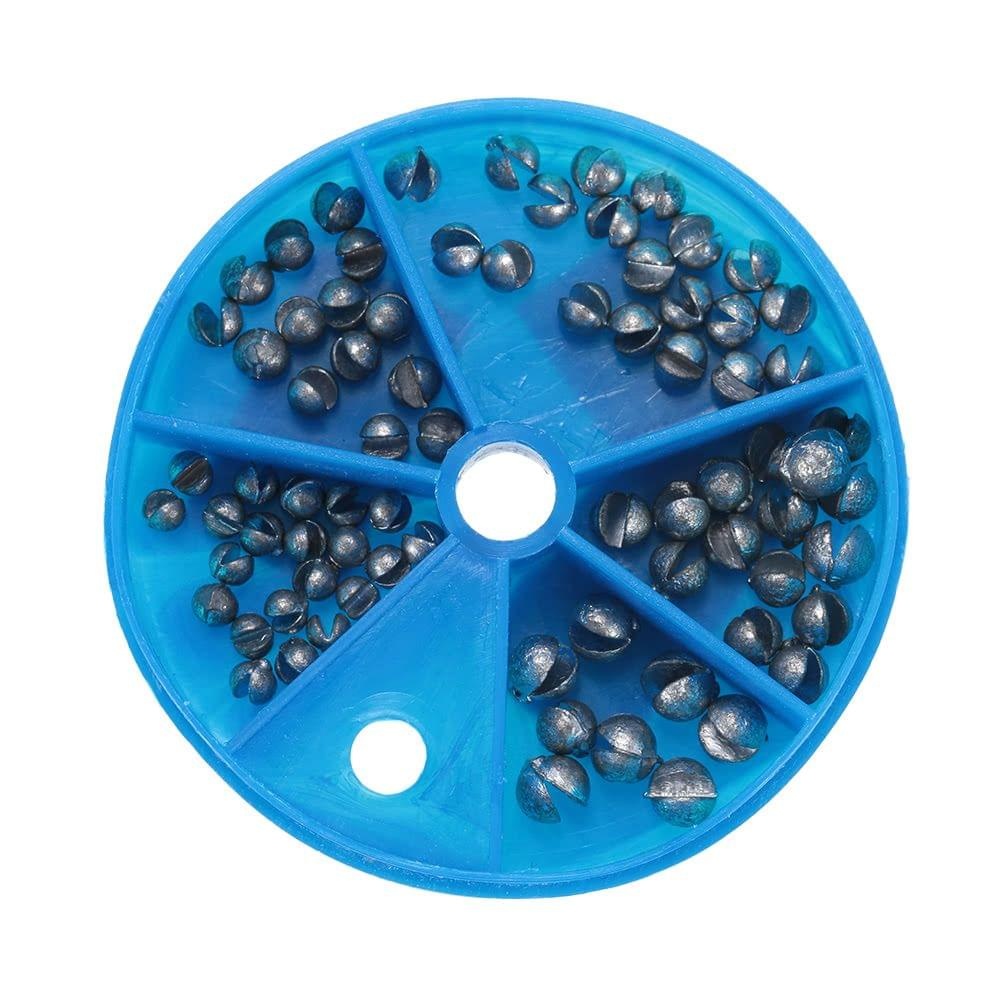
5 Sizes Carp Coarse Removable Split Shot Sinker Kit Pure Lead Sinkers Weights Fishing Tackle Box
description":"Easy way to keep a variety of essential split shot handy! The box contains 5 different weights for everything from ultra-light fishing to heavy duty applications. Handy storage case keeps them organized and easy to manage. Features: This lead dispenser suits all kinds of freshwater fishing. Removable split shot sinkers crimp on your line or pinch the ears to remove it. Quantity: Approx. 76pcs, 5 weights: 0.3g, 0.4g, 0.5g, 0.6g, 0.8g. Great for sinking bait to the strike zone. One of the most commonly used weights; an important part of every tackle box. Useful in weighting your line with small increments and avoiding potentially line-weakening knots. Great for changing situations by allowing you to adapt by adding and removing weights. Comes with durable selector case. Specifications: Material: Lead Lead Shot QTY: Approx. 76pcs Item Weight: 53g / 1.87oz Package Size: 7 * 7 * 1.8cm / 2.8 * 2.8 * 0.7in Package Weight: 53g / 1.87oz Package List: 1 * Box of Lead Shot
Brand: TAURUS
Category: Sporting Goods > Outdoor Recreation > Fishing > Fishing Tackle > Fishing Sinkers > Fishing Split-Shots